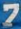
Number: 7